San Benedetto, Catania

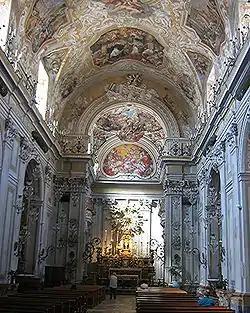
View of nave towards main altar and apse

Dedicated to St. Benedict of Nursia, a first church at the site was completed in April 1334, endowed by the noblewoman Alemanna Lumella. However, like most buildings in town, it was razed by the 1693 Sicily earthquake; only 5 nuns survived the disaster. The church was rebuilt by 1714, but construction of the monastery continued until 1763. Giovanni Battista Vaccarini was one of the main architects. The church is part of a monastic complex including also the Badia Maggiore and the Badia Minore, connected by a covered arch ("Arco delle Monache Benedettinne") over the road, allowing for the cloistered nuns to cross.